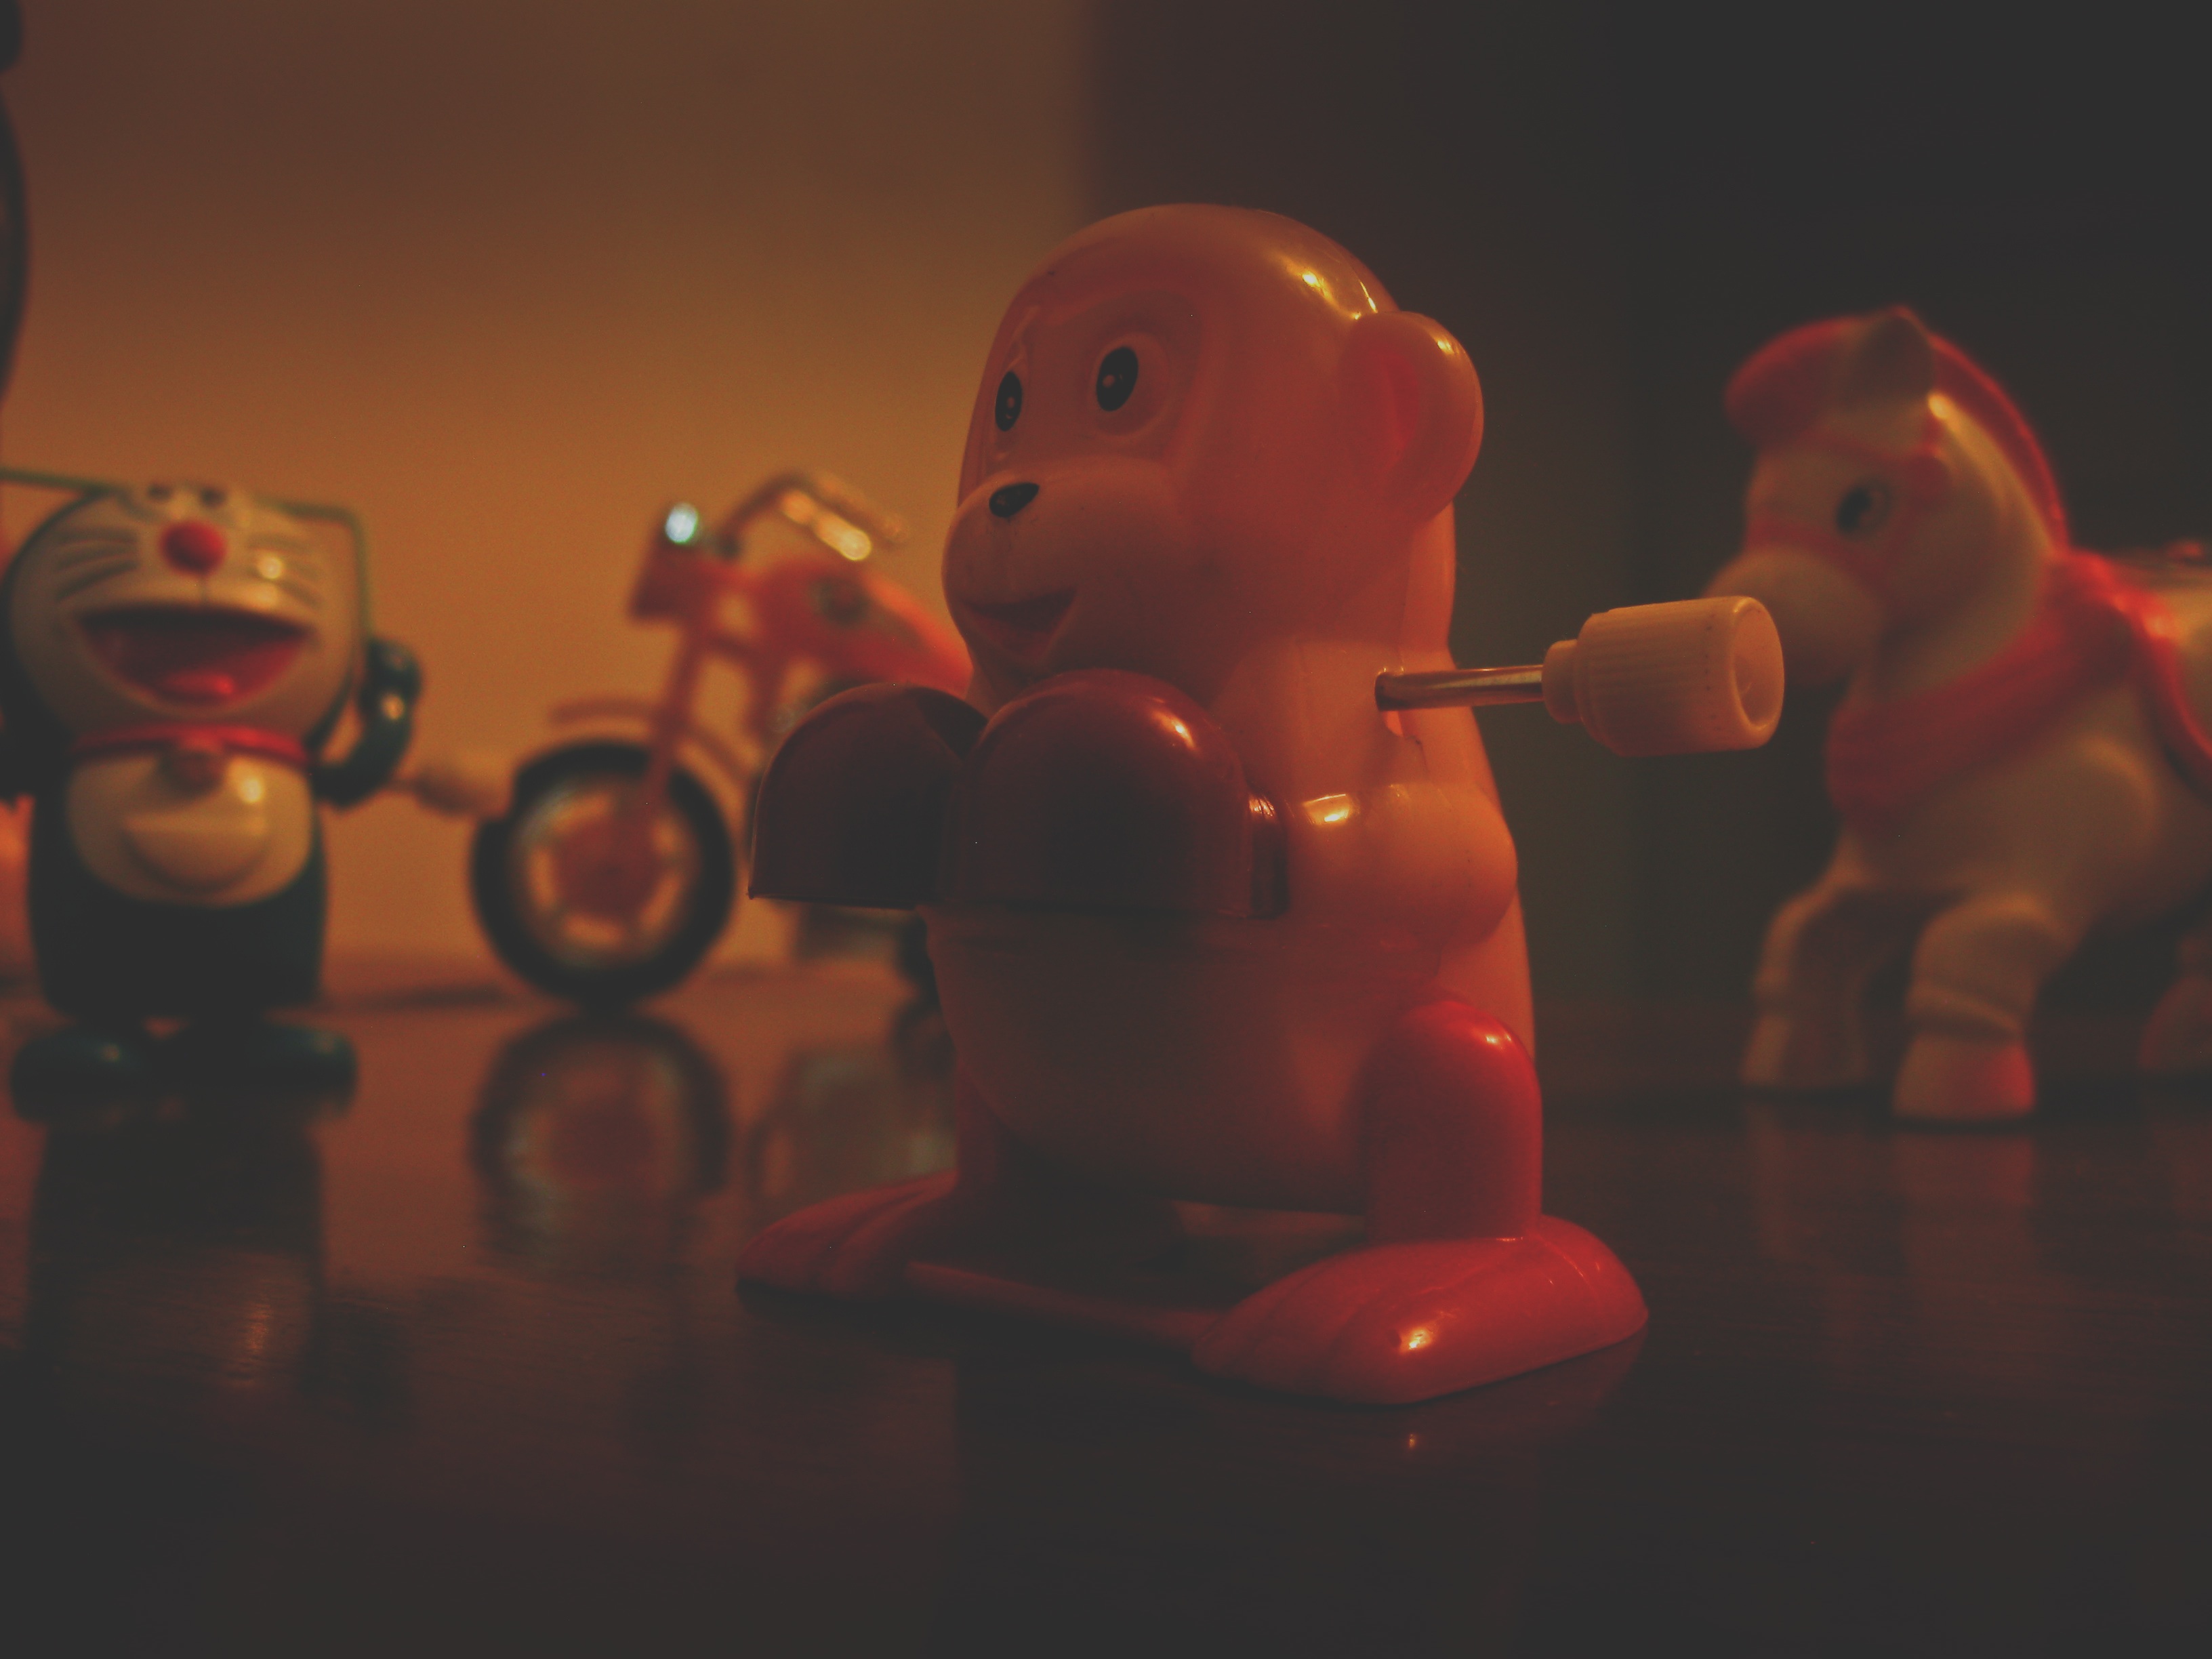
light, night, red, color, darkness, lighting, toy, screenshot